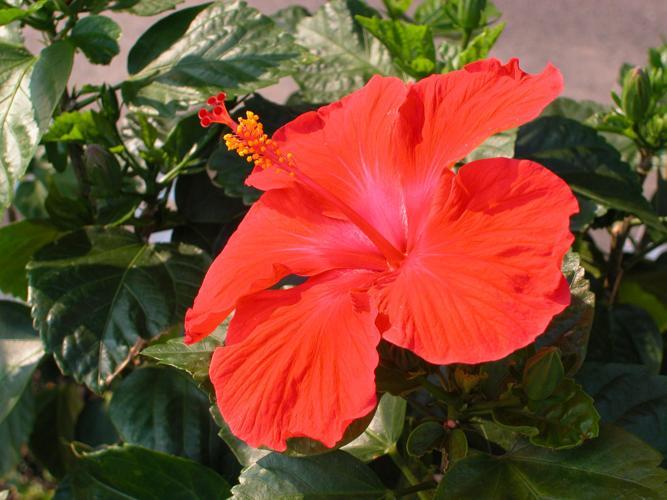
Label: hibiscus